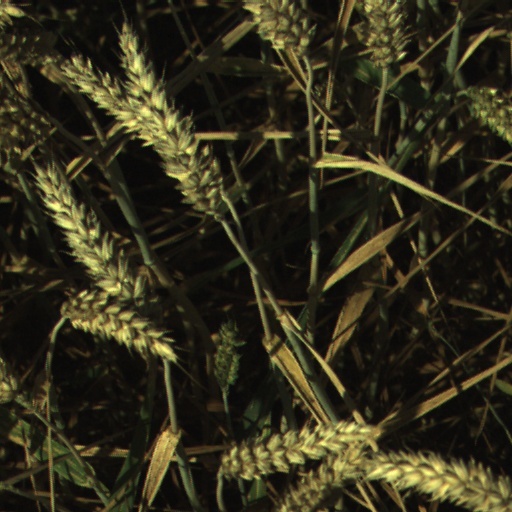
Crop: wheat